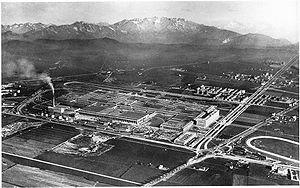
Le Rallye Sanremo 1980, disputé du 6 au 12 octobre 1980, est la quatre-vingt-quatrième manche du championnat du monde des rallyes courue depuis 1973, et la neuvième manche du championnat du monde des rallyes 1980.